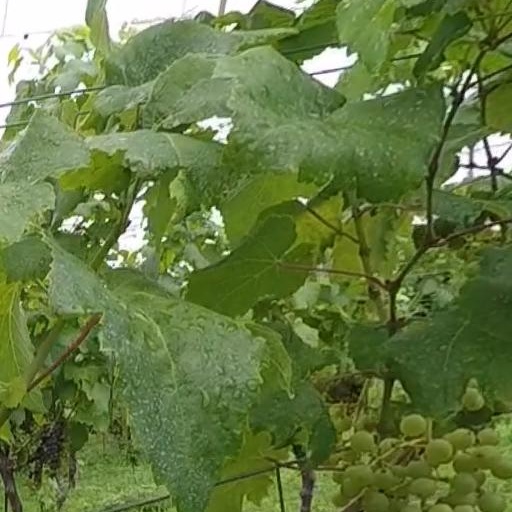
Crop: grape